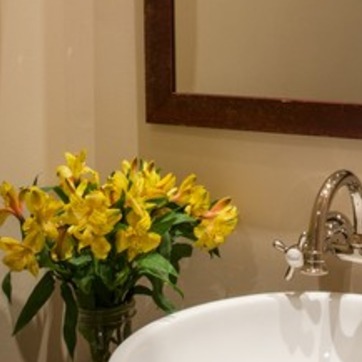
Material: foliage